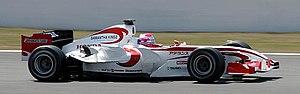
Super Aguri Formula 1 Team était une écurie japonaise de Formule 1 engagée en championnat du monde de 2006 à 2008. L'équipe, fondée par l'ancien pilote Aguri Suzuki, avait son siège social à Tokyo au Japon et était basée à Leafield au Royaume-Uni dans les locaux de l'ancienne écurie de Formule 1 Arrows. Super Aguri a été créée en urgence avec le soutien de Honda afin d'assurer un volant de titulaire au pilote Takuma Satō, très populaire au Japon mais licencié par l'écurie Honda fin 2005.
La Super Aguri SA05 est la première monoplace de Formule 1 de l'écurie japonaise Super Aguri Formula 1 Team, engagée lors des onze premiers Grands Prix du championnat du monde de Formule 1 2006. Elle est pilotée par les Japonais Takuma Satō et Yuji Ide, remplacé par le Français Franck Montagny, troisième pilote de l'écurie, dès le Grand Prix d'Europe. Le Japonais Sakon Yamamoto reprend le poste de troisième pilote laissé vacant, à partir du Grand Prix de Grande-Bretagne.
Le Grand Prix de France de Formule 1 2006 a eu lieu au circuit de Nevers Magny-Cours le 16 juillet. Ce Grand Prix qui marquait le centenaire du GP de France a été remporté par Michael Schumacher.
Franck Montagny est un pilote automobile français né le 5 janvier 1978 à Feurs. Il a notamment pris le départ de sept Grands Prix de Formule 1 en 2006 au sein de l'écurie japonaise Super Aguri F1. Depuis 2013, il est consultant-envoyé spécial sur les Grands Prix pour la chaîne Canal+, diffuseur de la Formule 1 en France. En 2014, Andretti Autosport le recrute pour participer aux débuts du nouveau championnat de monoplaces électriques, la Formule E.